Yehoshua Yeivin

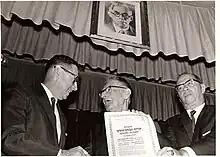
Yeivin is presented with the Jabotinsky Award, 1966.

After the establishment of the State of Israel in 1948, Yeivin's political publishing became less frequent. He also began to suffer from health problems, and was going blind.